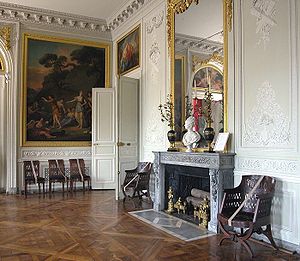
Petit Trianon
Salle à manger (spisestuen)
Trianon Petit er et lille slot, beliggende i området ved Versailles-slottet i Frankrig.